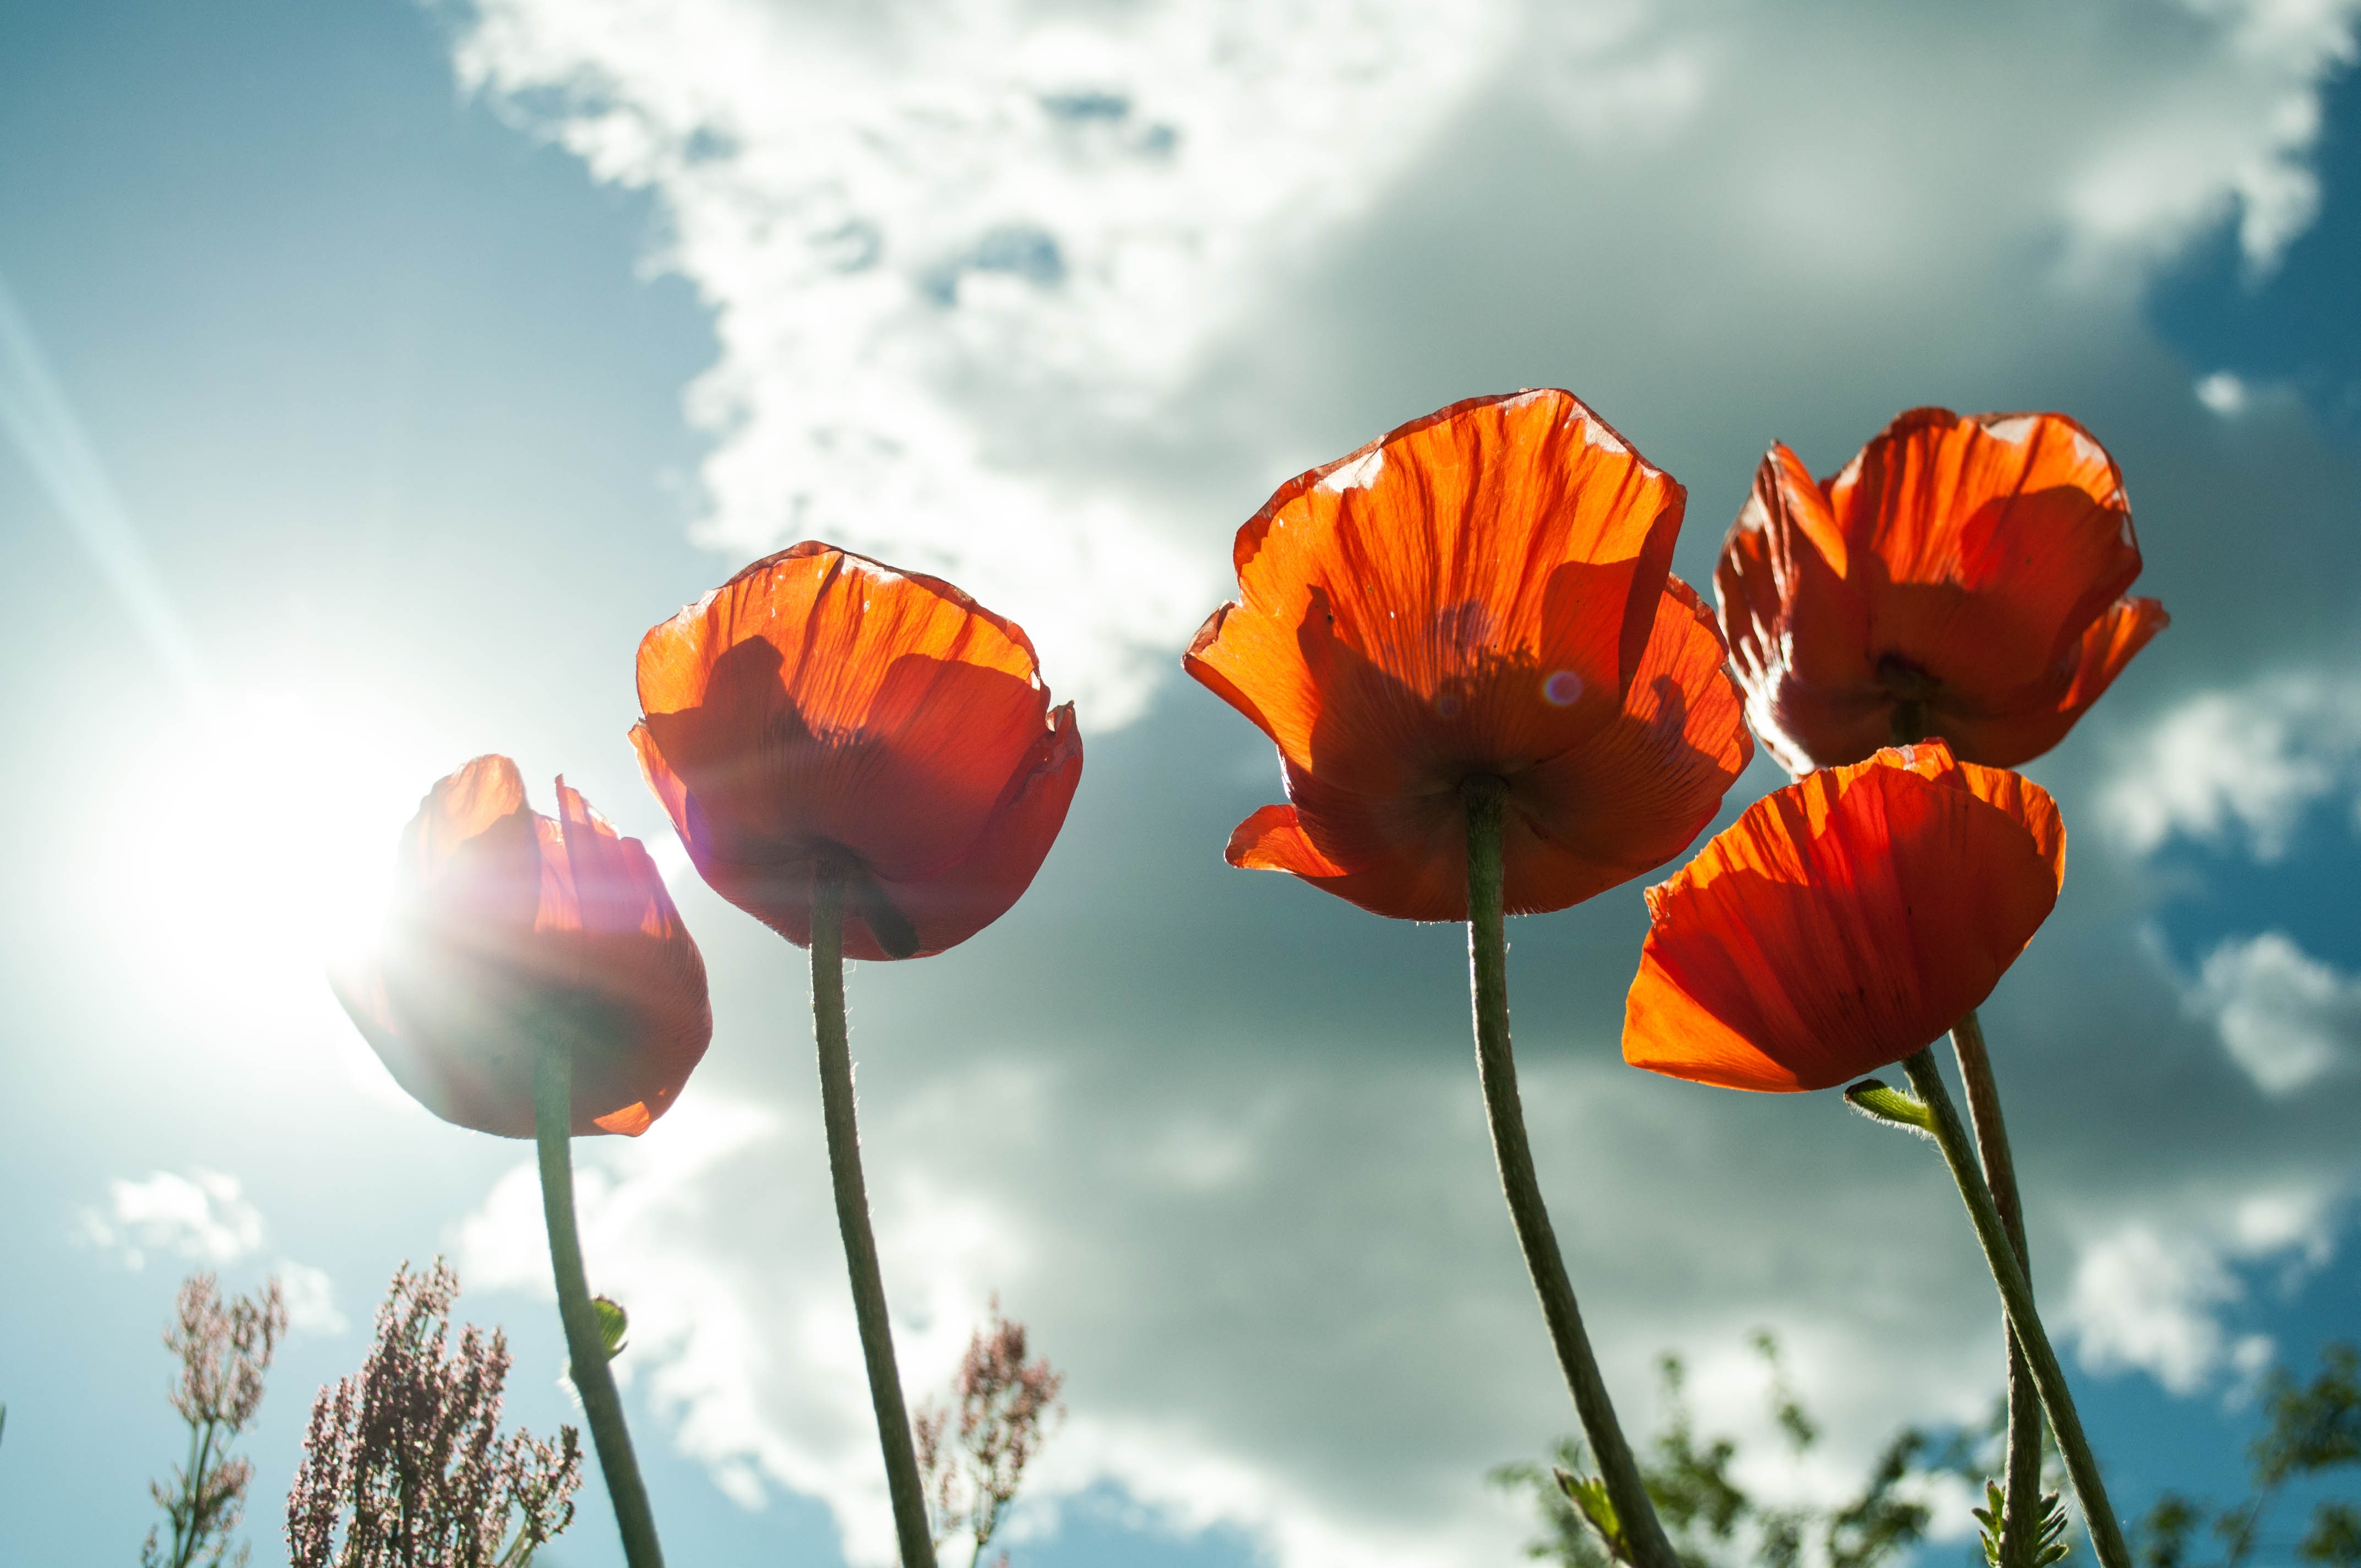
nature, blossom, plant, sky, sunlight, flower, petal, bloom, macro, flora, wildflower, flowers, petals, poppy, macro photography, flowering plant, hd wallpaper, land plant, poppy family